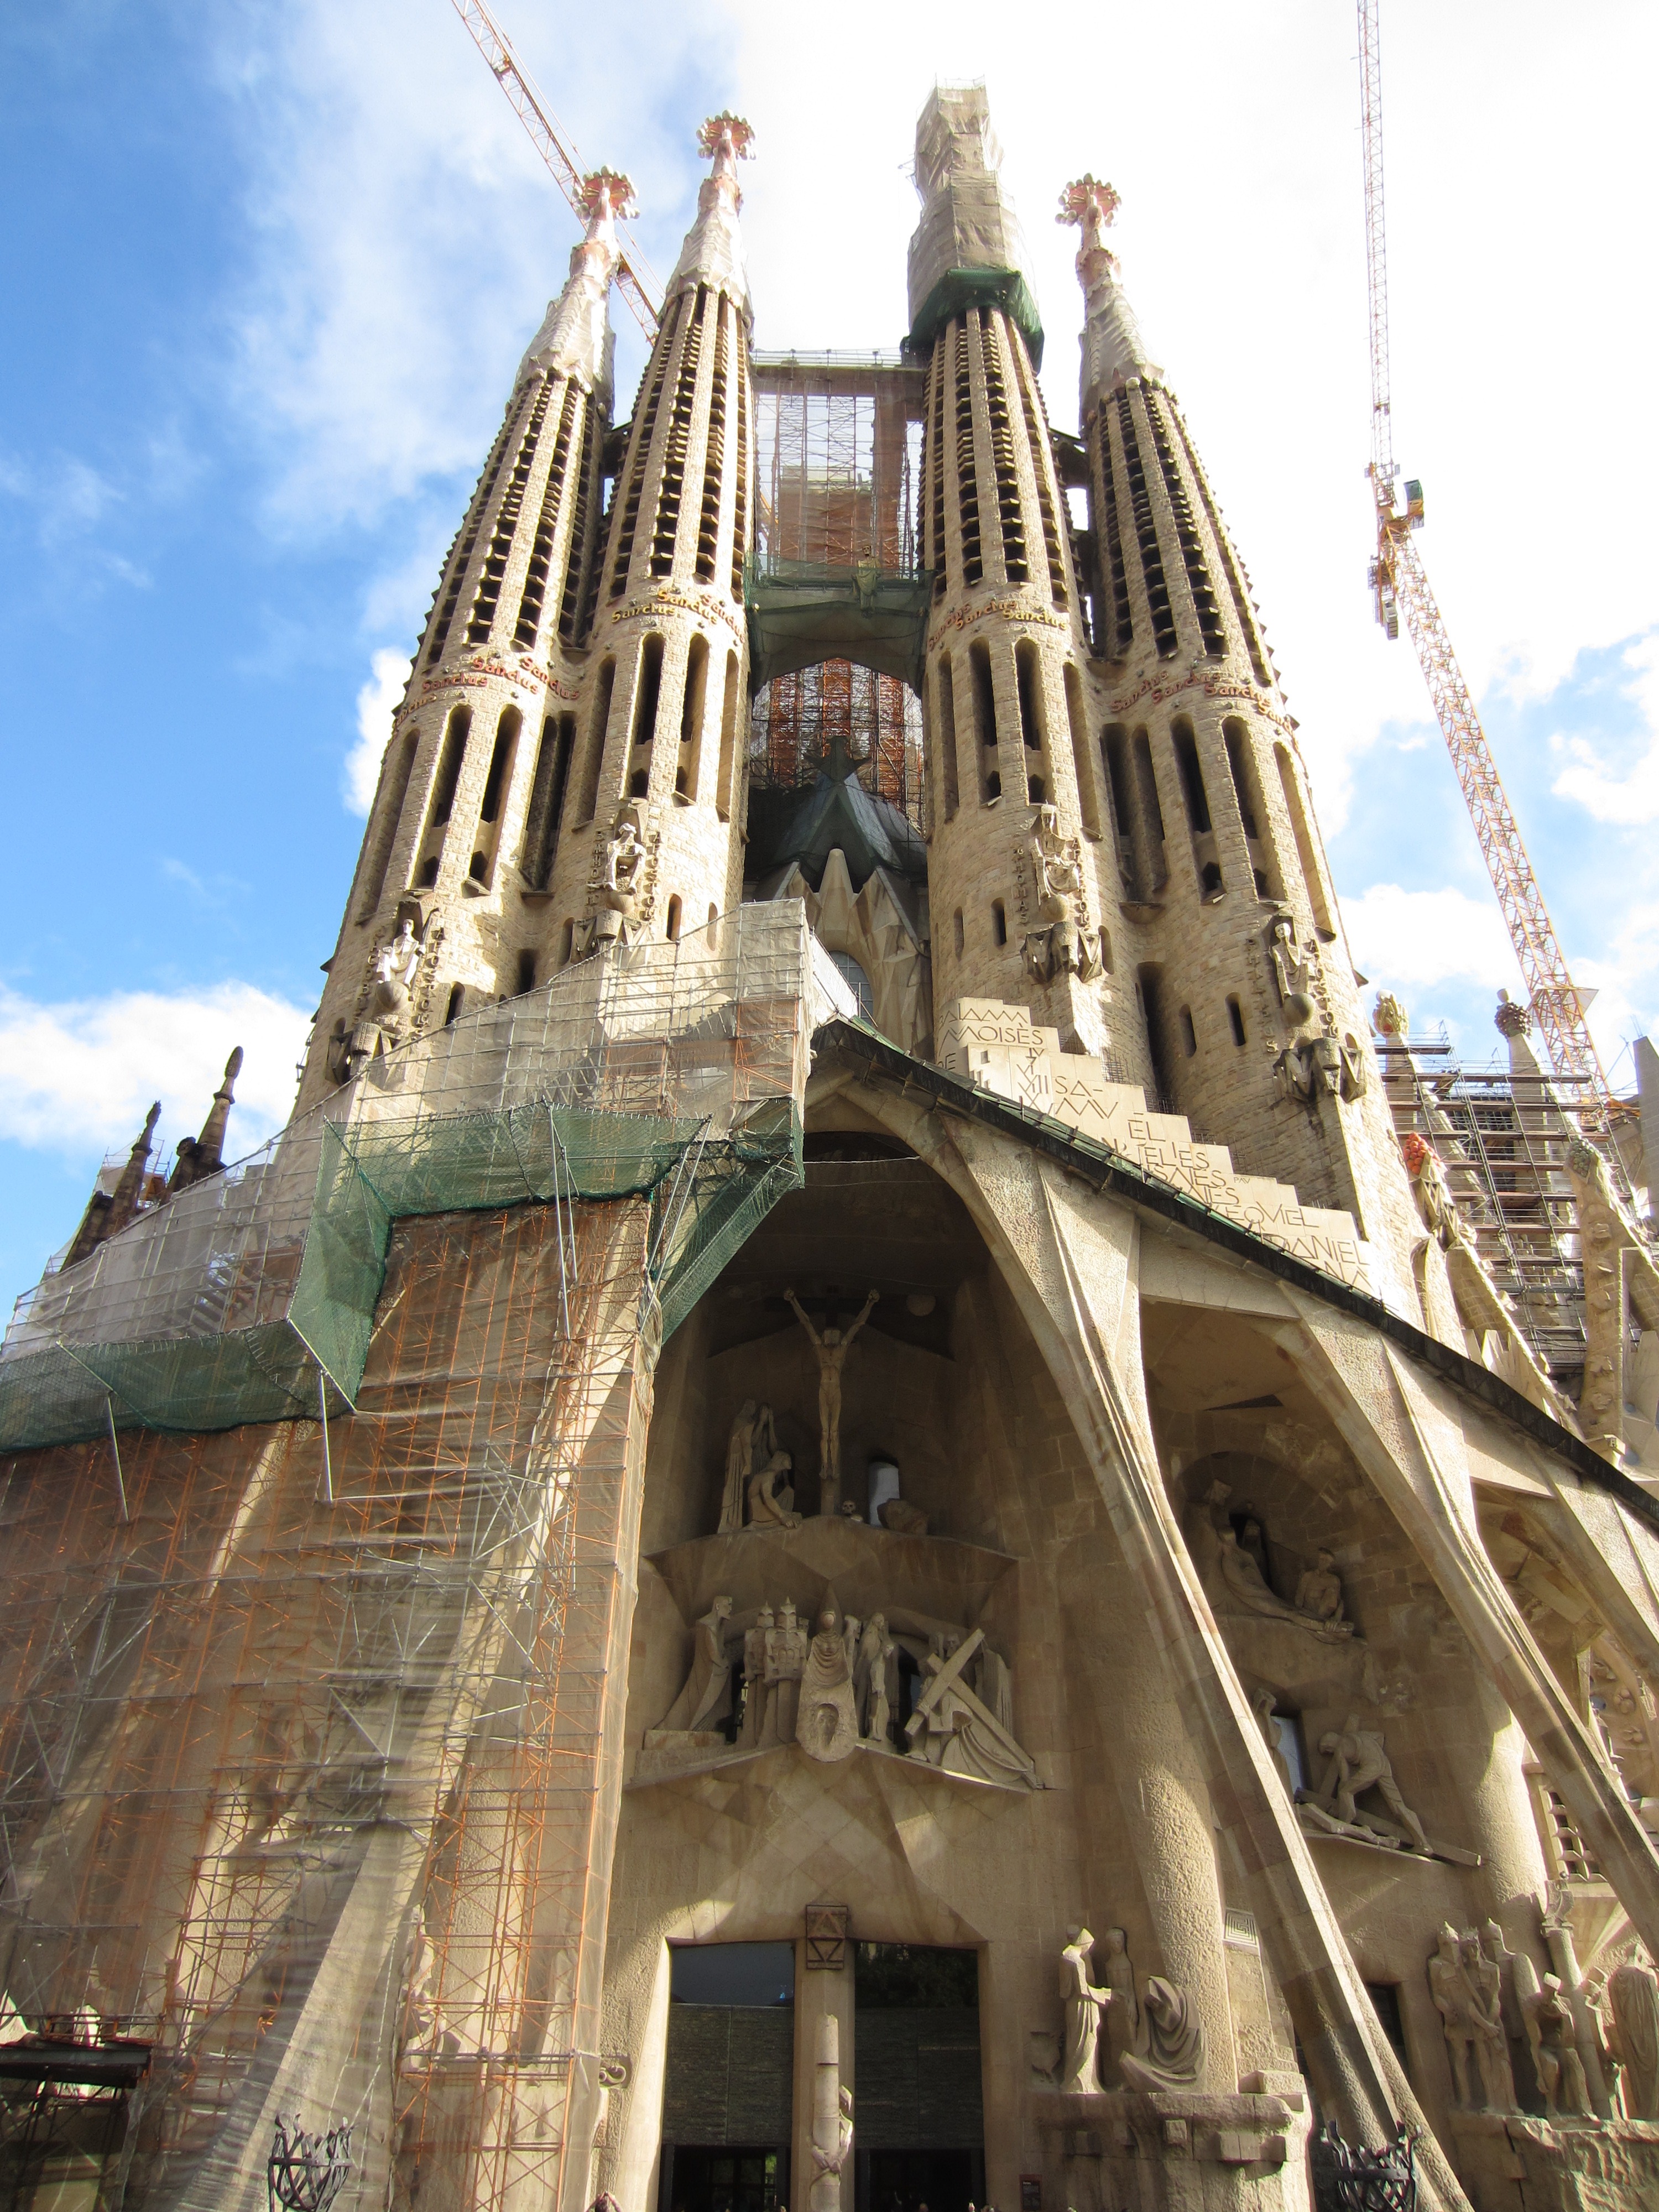
building, landmark, church, cathedral, barcelona, place of worship, temple, spire, gaudi, gothic architecture, sagrada familia